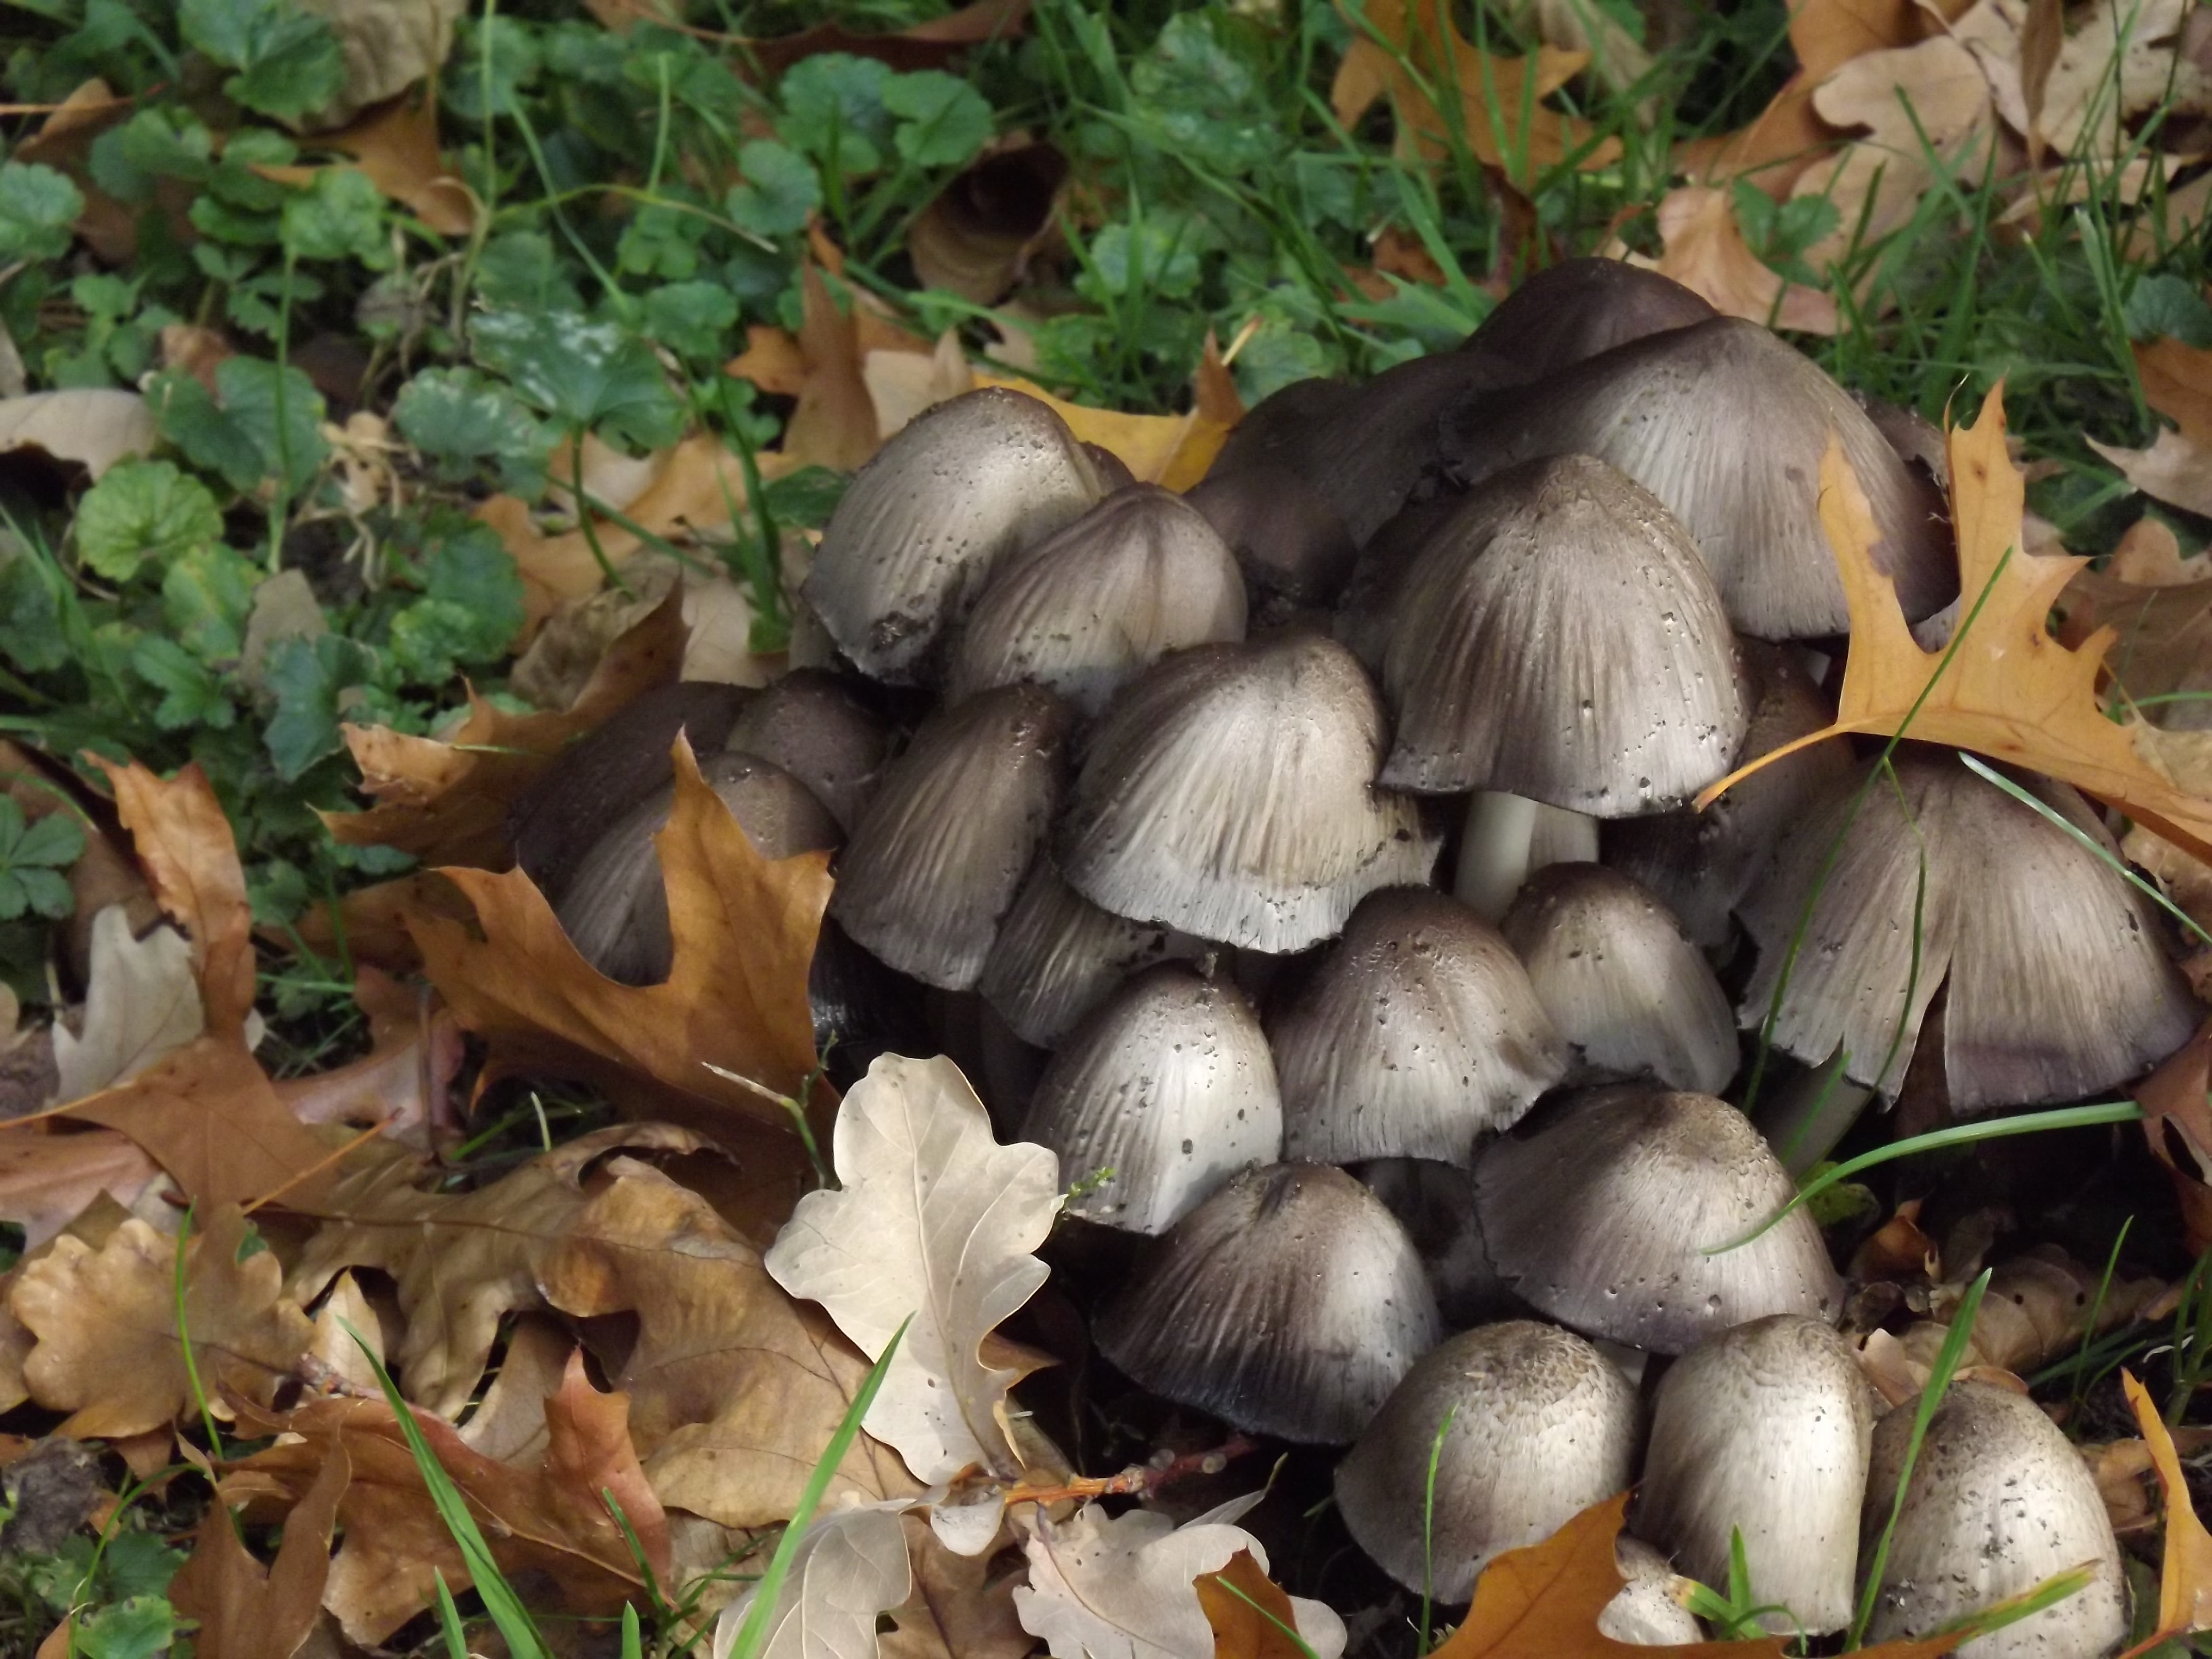
nature, forest, plant, small, autumn, brown, mushroom, forest floor, leaves, fungus, mushrooms, woodland, october, bolete, auriculariales, fall foliage, fungal species, agaricus, forest mushrooms, matsutake, disc fungus, oyster mushroom, edible mushroom, shiitake, medicinal mushroom, agaricomycetes, agaricaceae, champignon mushroom, penny bun, pleurotus eryngii, auriculariaceae, screen mushrooms